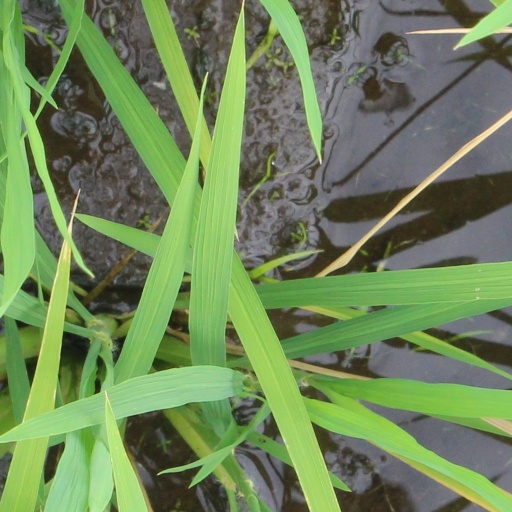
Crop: rice